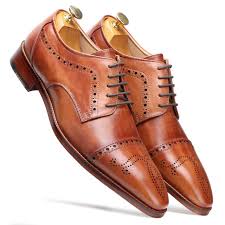
Label: Brogue